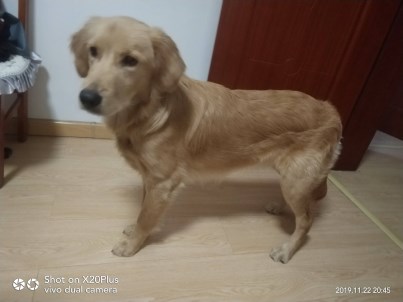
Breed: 5355-n000126-golden_retriever